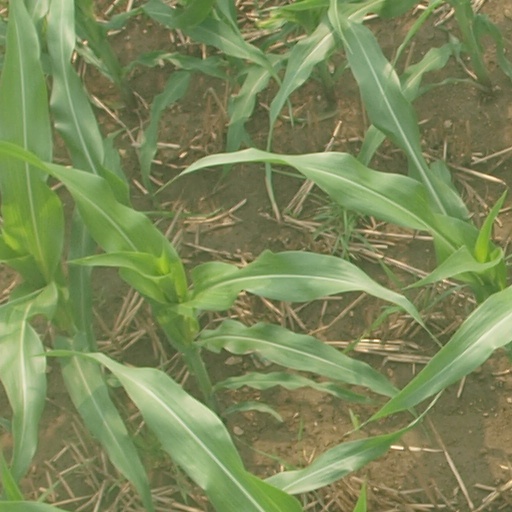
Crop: maize; corn